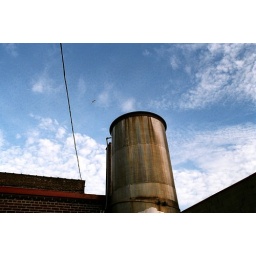
I like the rusty dripping streaks on the smokestack against the blue sky.